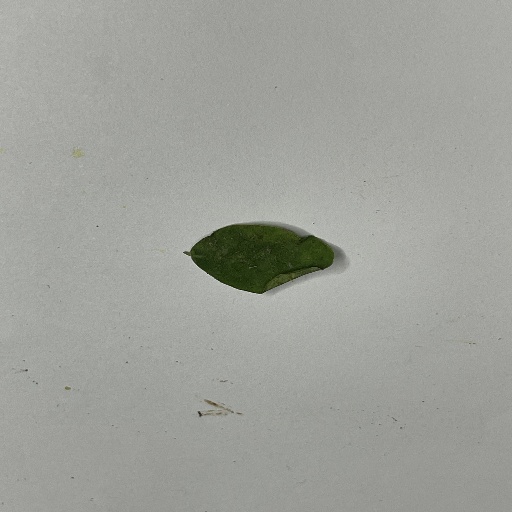
Species: Sojina
Leaf condition: Bacterial Spot